Johann Stamitz

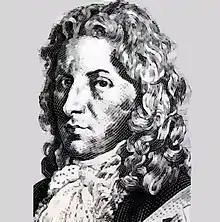
Johann Stamitz

Johann Wenzel Anton Stamitz (Czech: Jan Václav Antonín Stamic; 18 June 1717 – 27 March 1757) was a Bohemian composer and violinist. Johann is considered the founding father of the Mannheim school, a composition style that his two surviving sons, Carl and Anton Stamitz, continued. His music is stylistically transitional between the Baroque and Classical periods and he is recognized for many innovations.